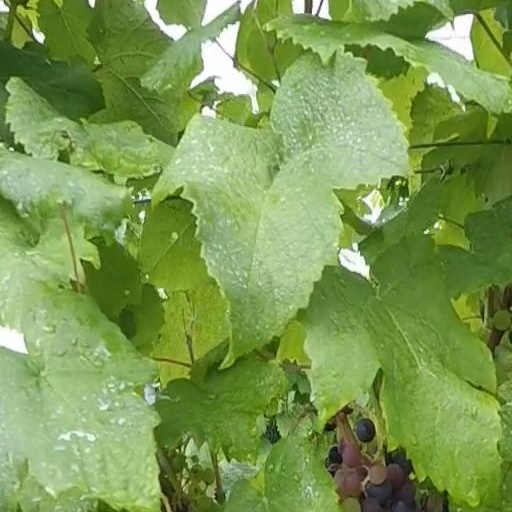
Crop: grape